Zoran Krasić

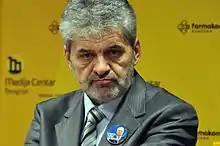
Krasić in 2012

Zoran Krasić (11 March 1956–12 April 2018) was a Serbian politician. He served several terms in the parliaments of Yugoslavia and Serbia and was Serbia's trade minister from 1998 to 2000. Krasić was a member of the far-right Serbian Radical Party (SRS).